Pavel Yaguzhinsky

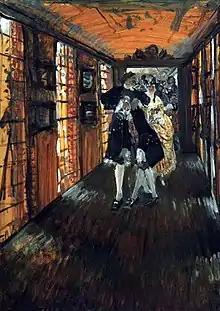
If someone was found guilty in violation of etiquette at the assembly, it was supposed to drain the 1.5-liter "Cup of the Big Eagle". This moment is depicted on the sketch of Valentin Serov

The son of the organist Yaguzhinsky, a native of Lithuania, he probably originated from the town of Kublichi of the Połock Voivodeship of the Grand Duchy of Lithuania (the Kublichi area now forms part of the Ushachy district of Vitebsk Region in present-day Belarus). In 1687, together with his father's family, he arrived in Russia.